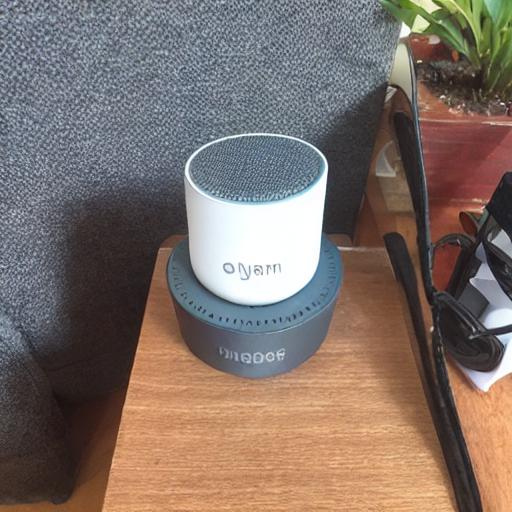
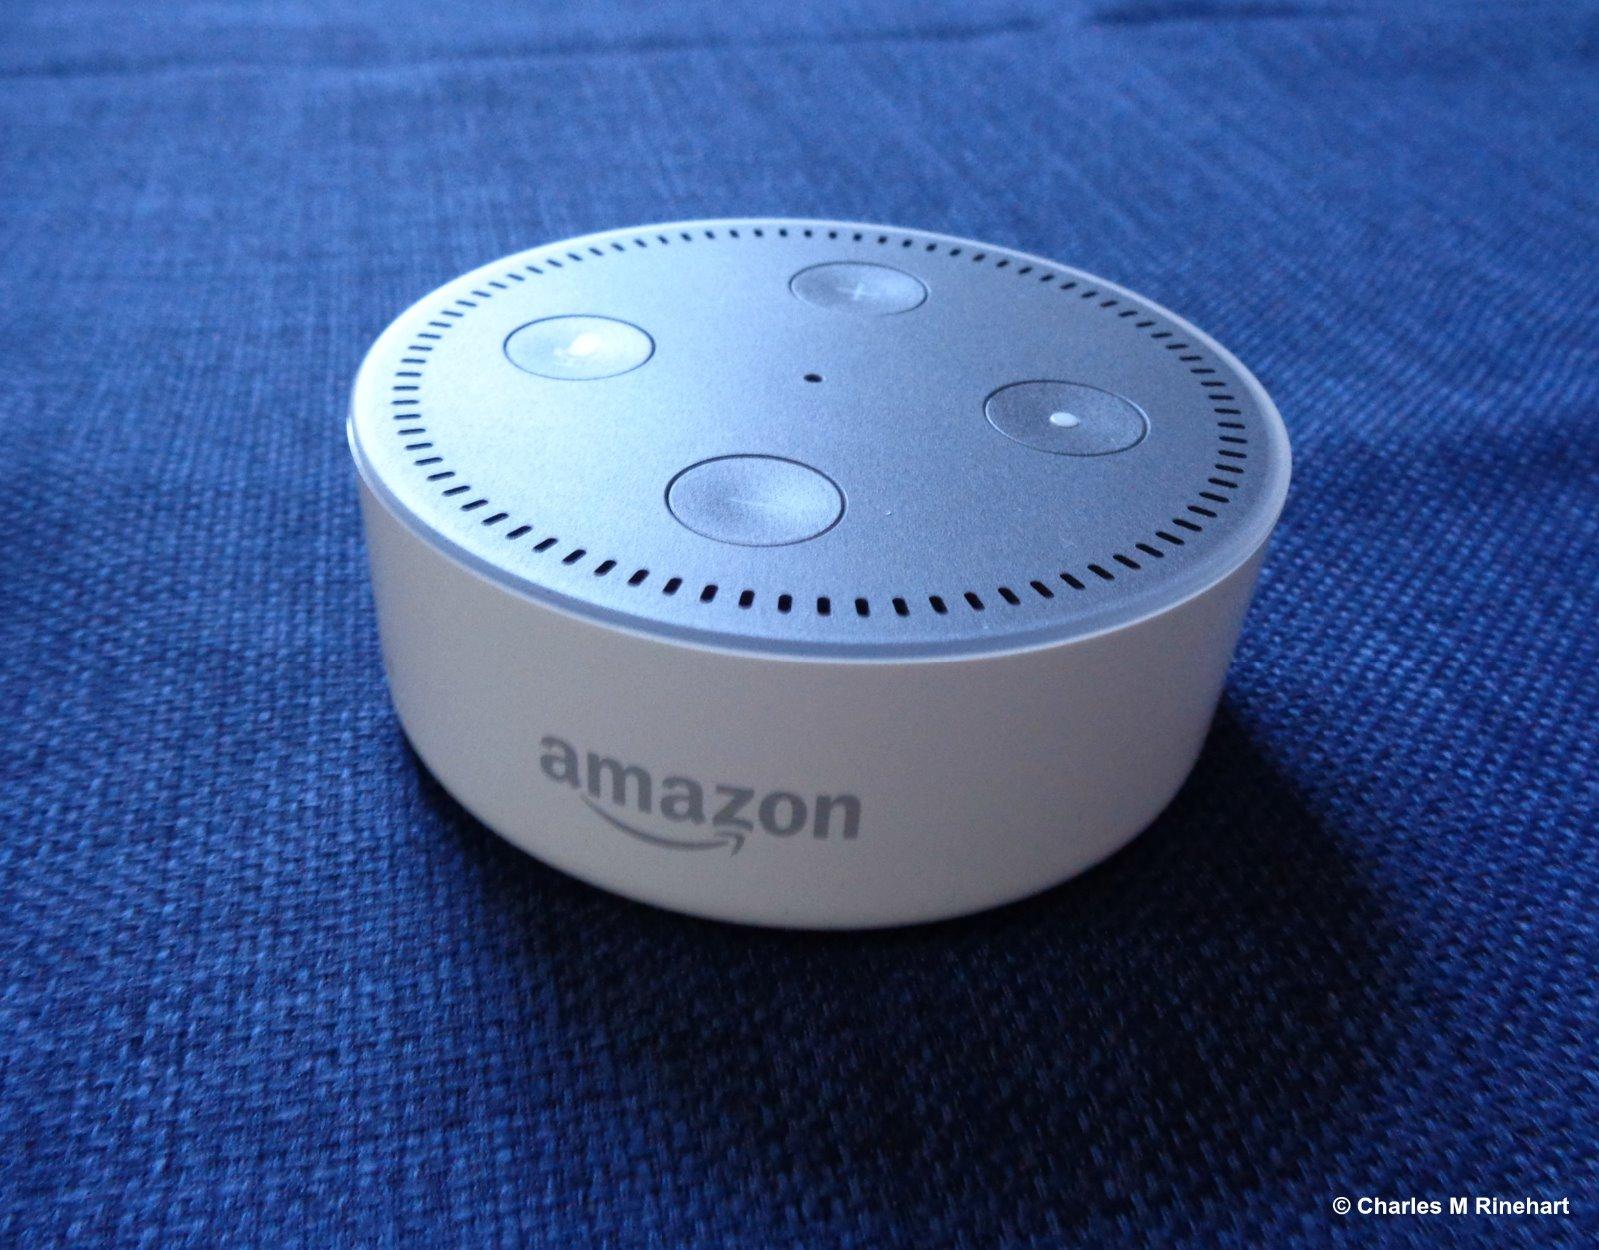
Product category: speaker
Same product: no